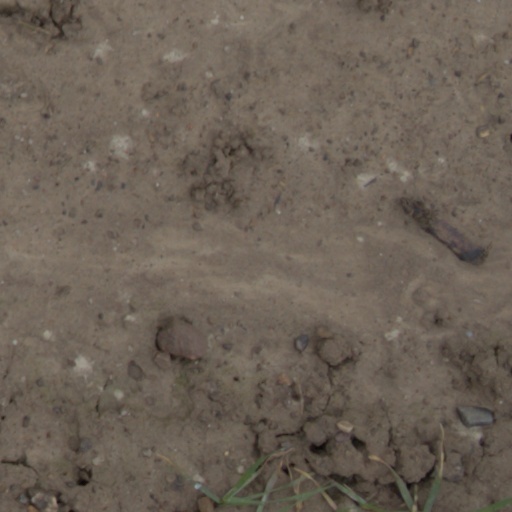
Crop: wheat